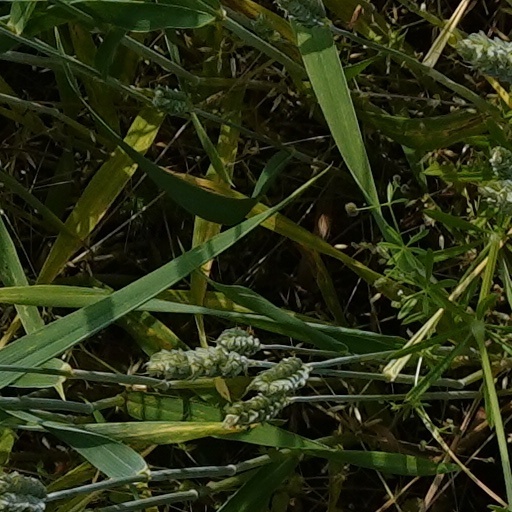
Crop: wheat